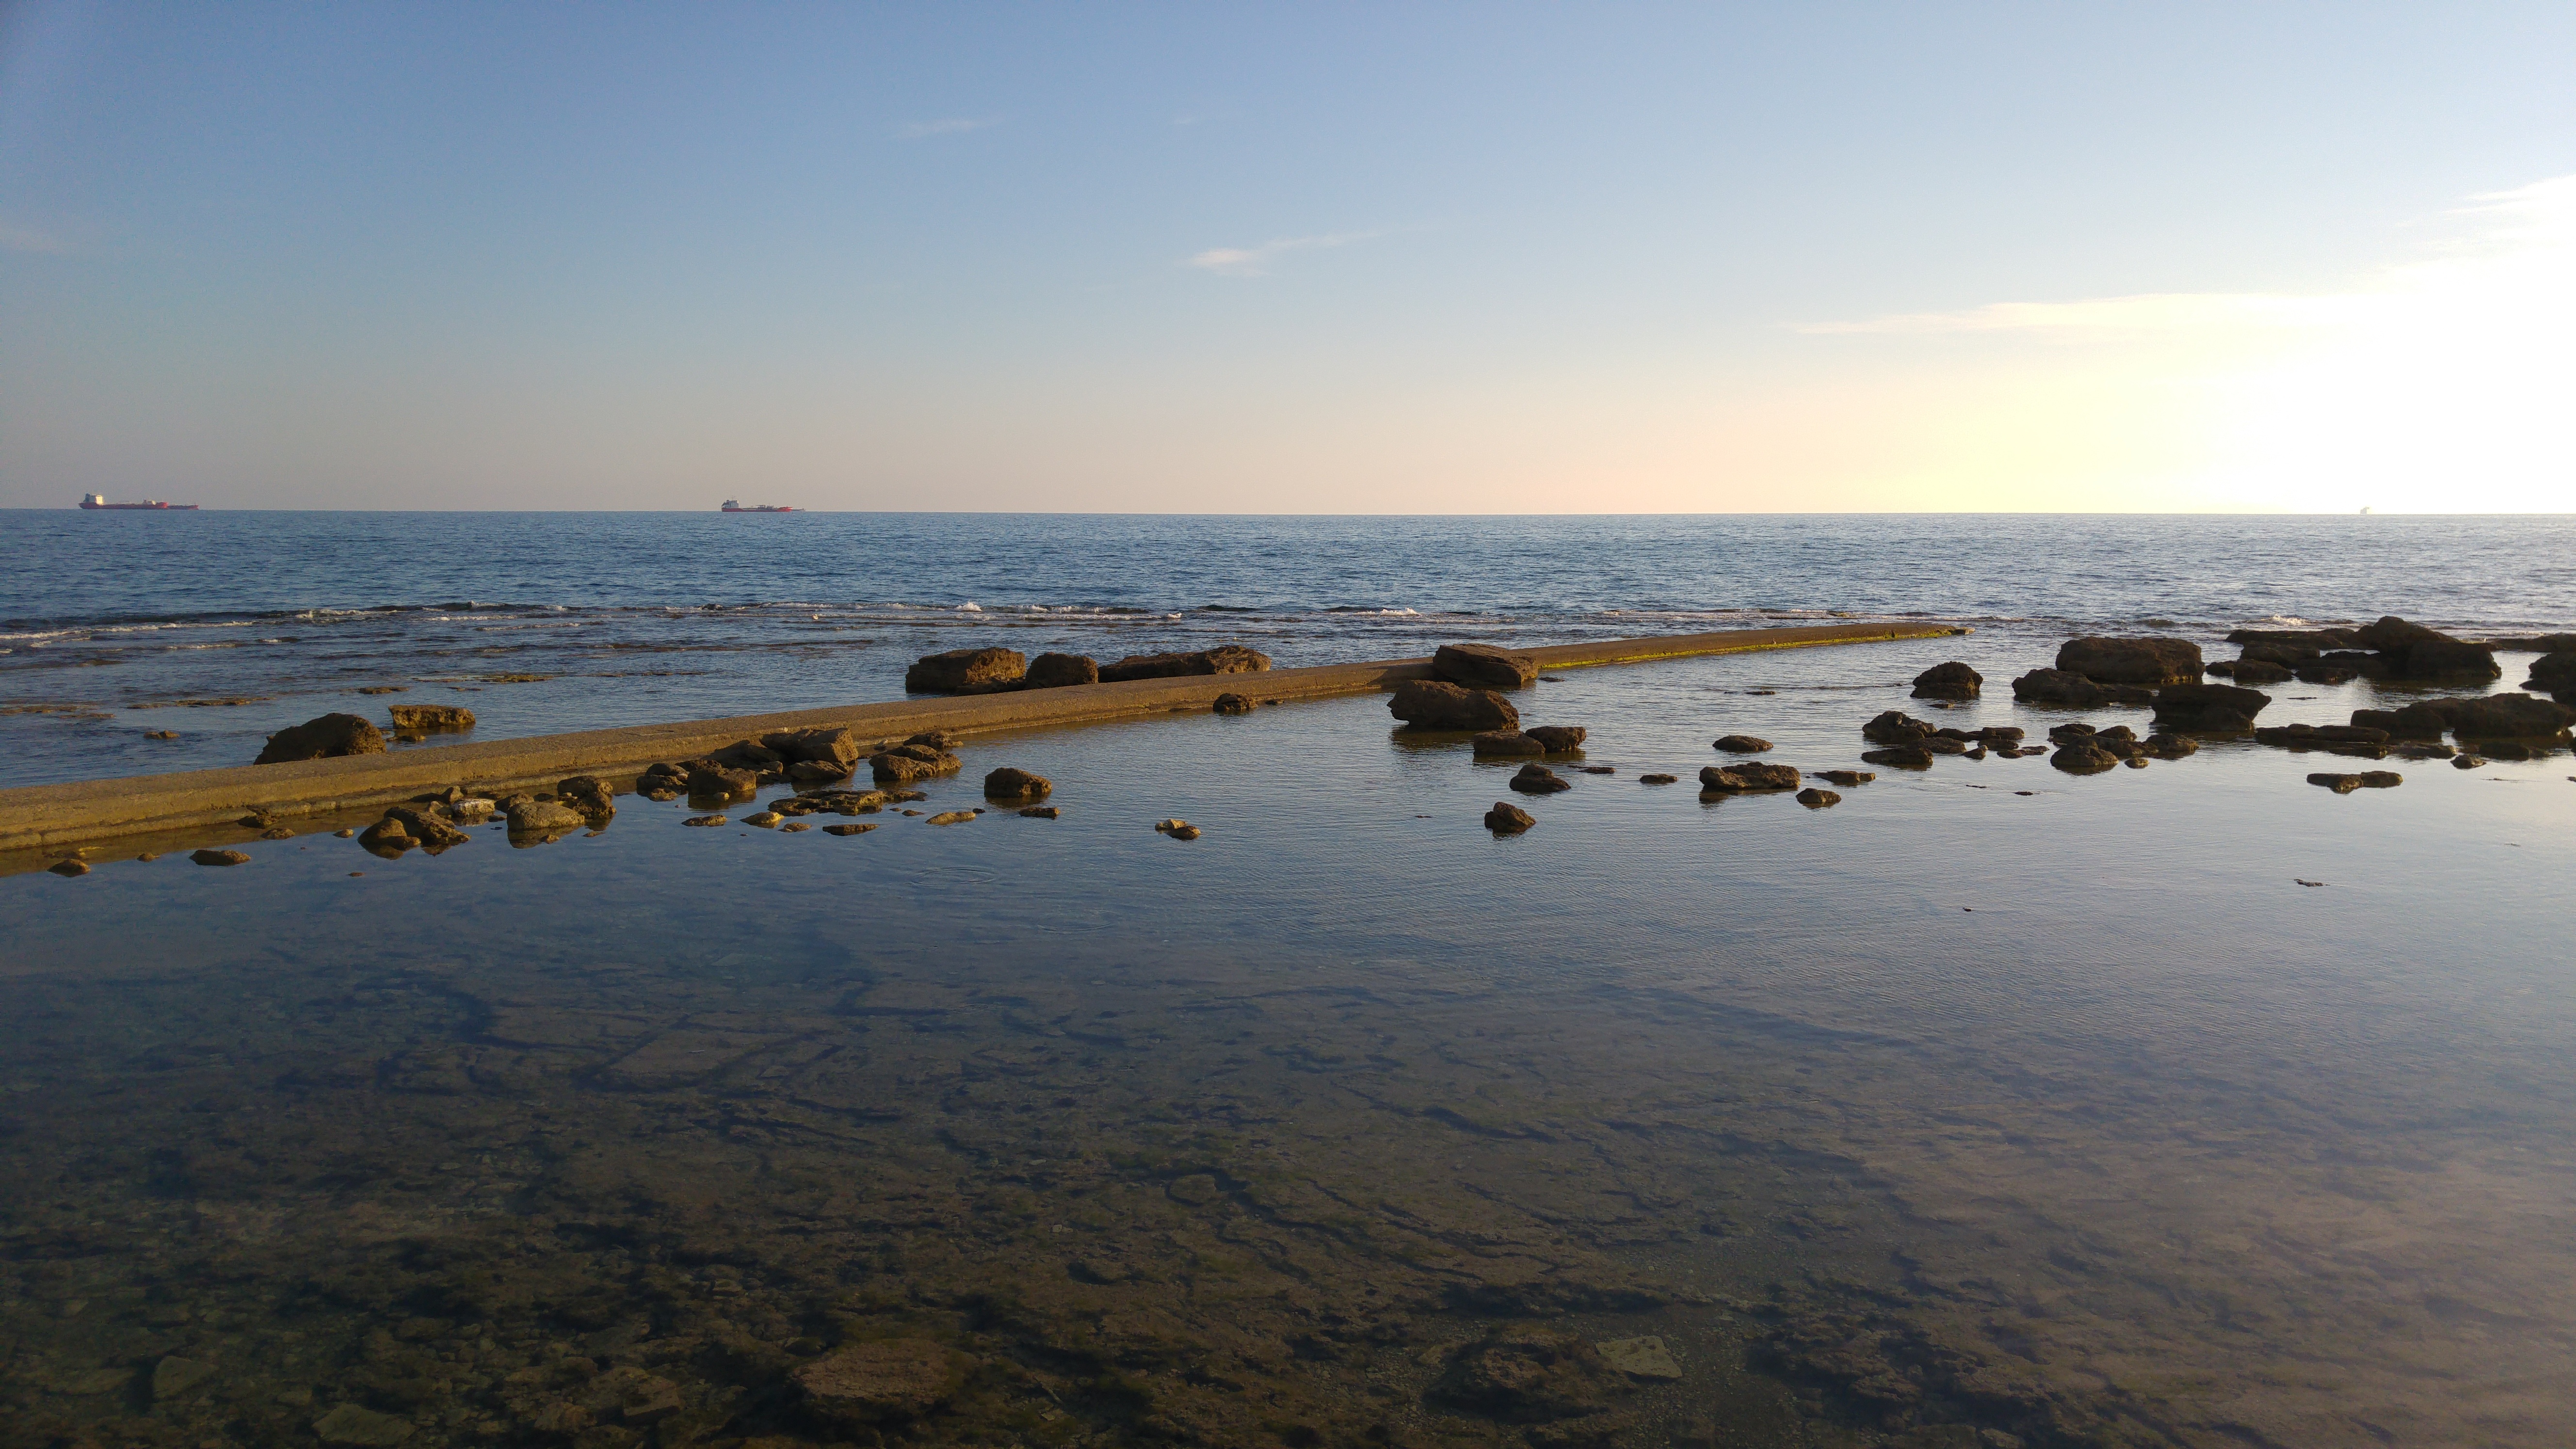
beach, sea, coast, water, sand, ocean, horizon, sunrise, sunset, sunlight, morning, shore, wave, lake, dawn, dusk, evening, reflection, bay, italy, body of water, wetland, cape, mudflat, wind wave, livorno